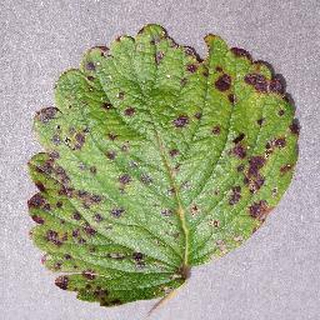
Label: strawberry_leaf_scorch